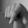
ASL letter: Q